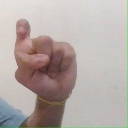
अक्षर: इ